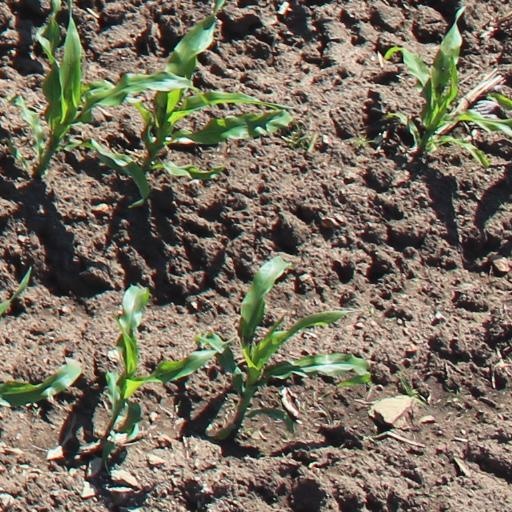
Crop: maize; corn